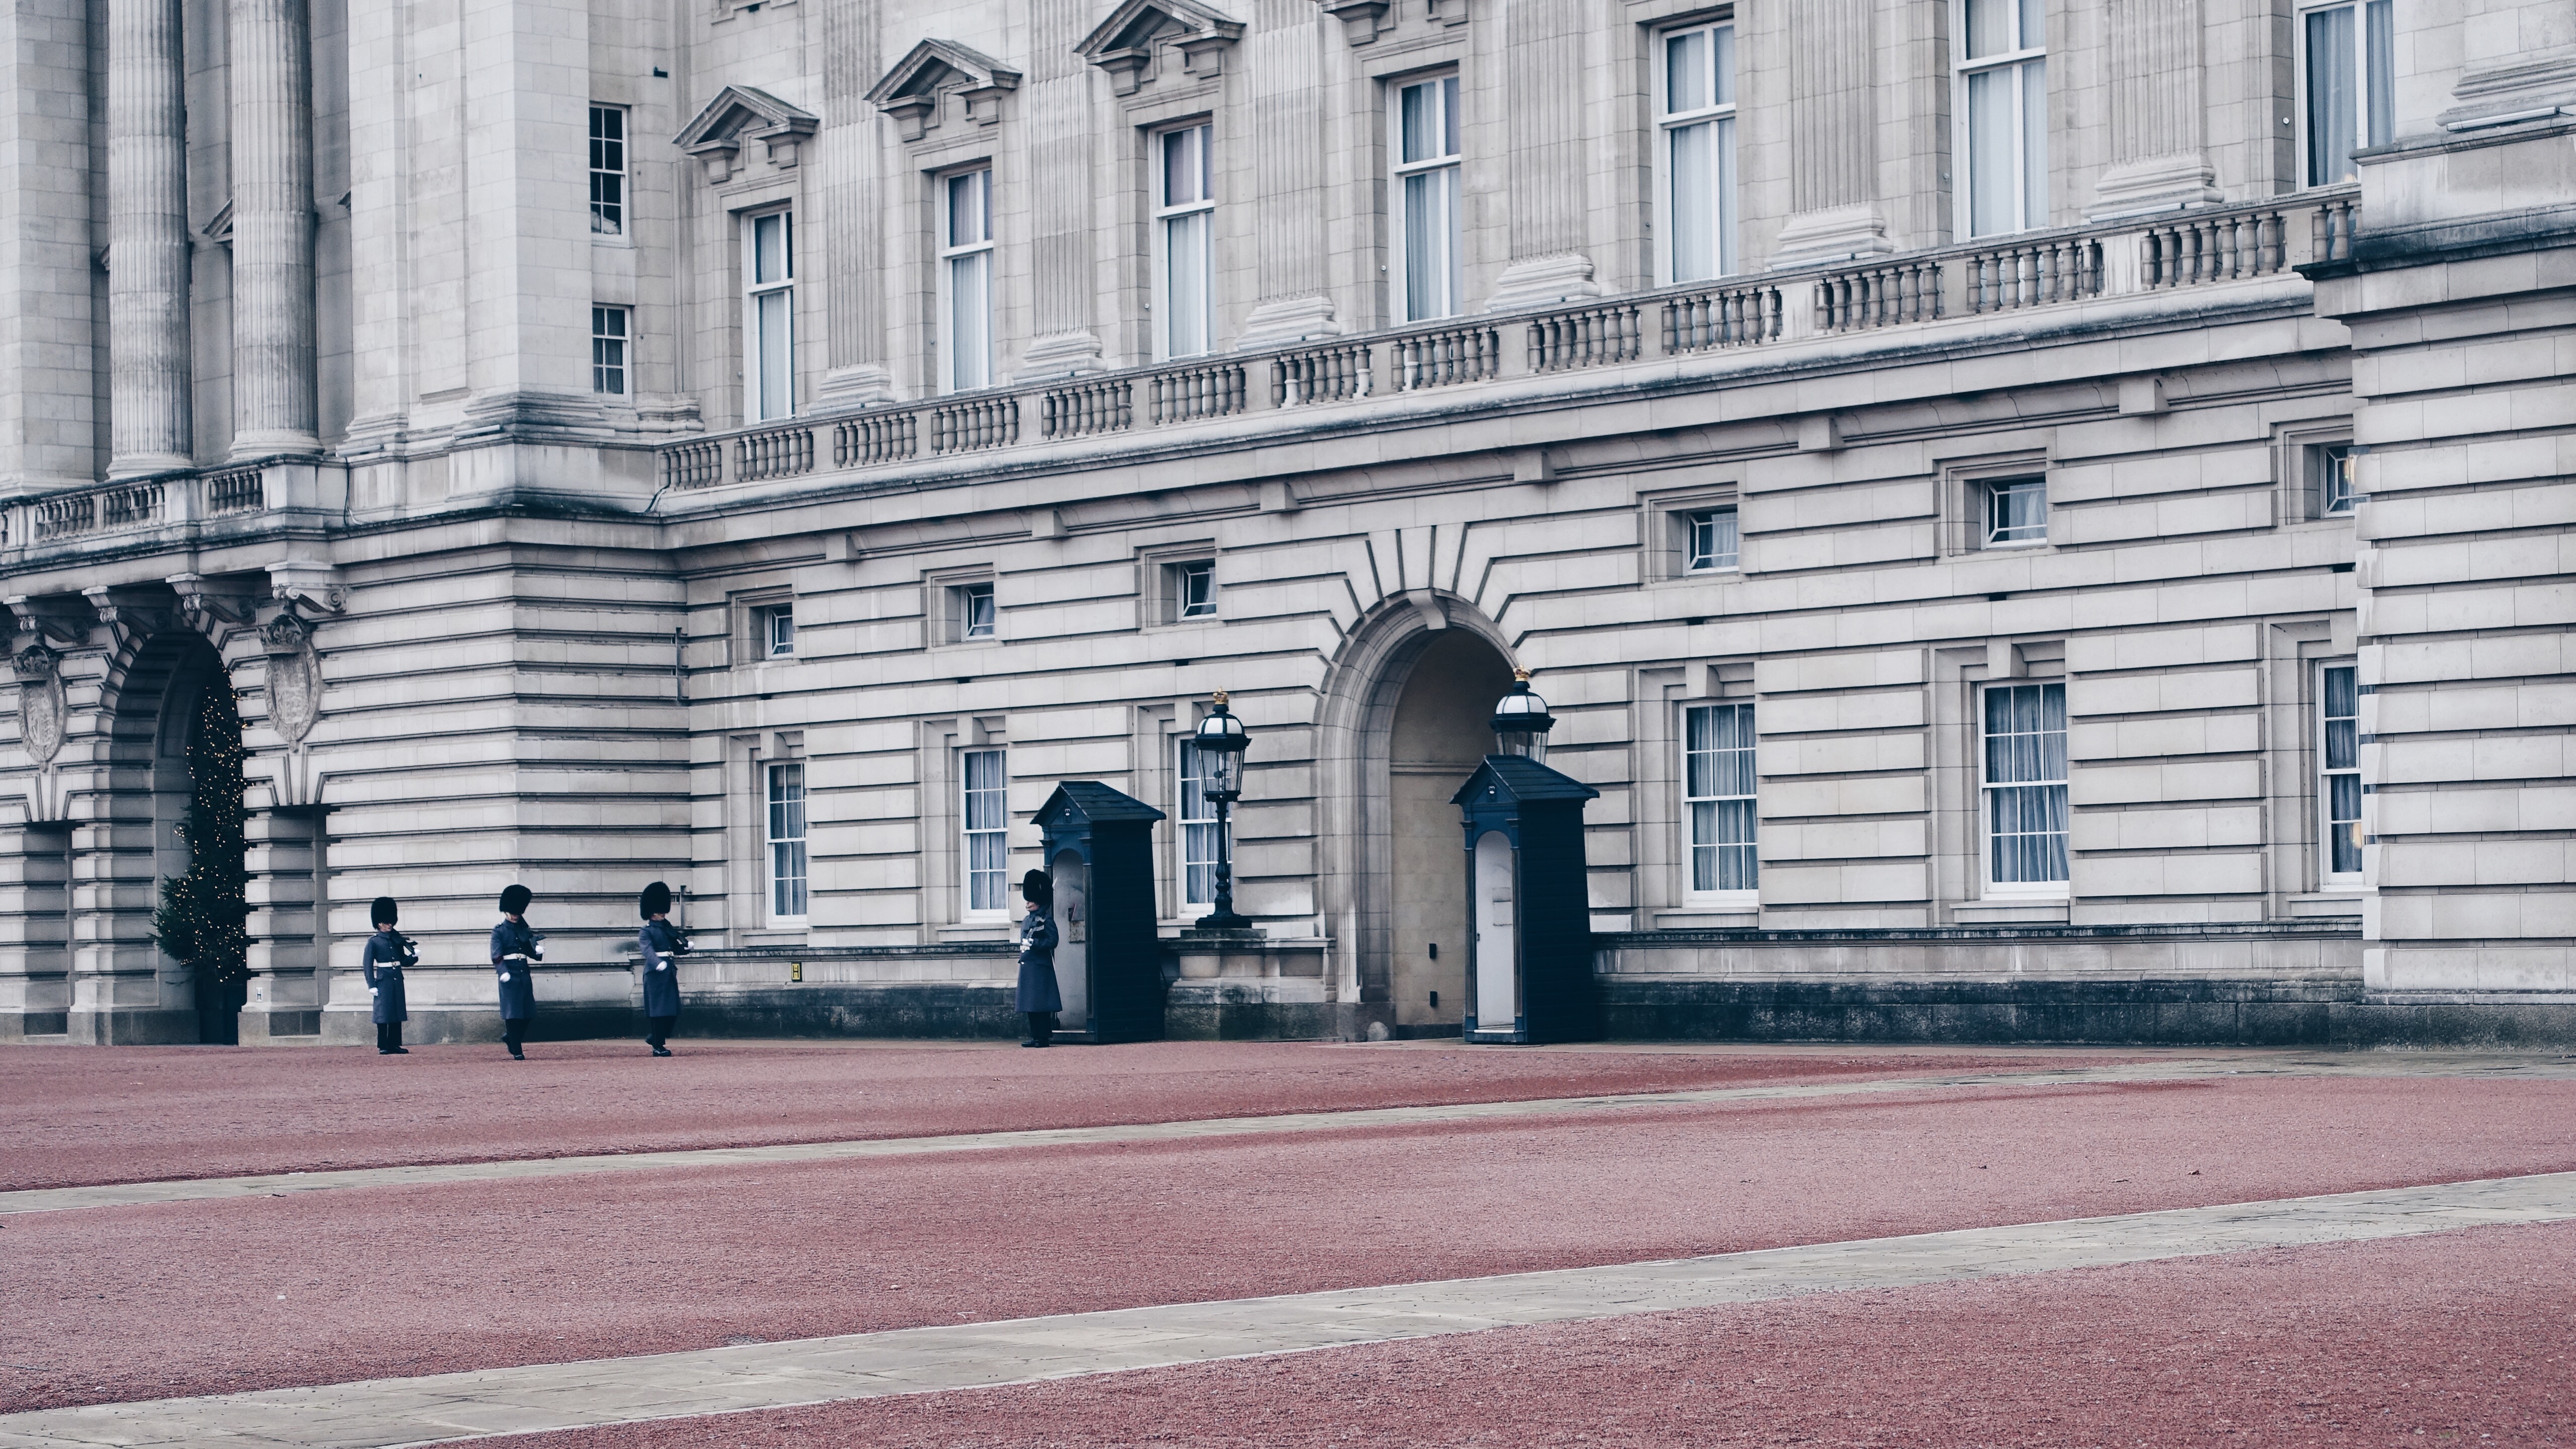
architecture, structure, road, street, city, downtown, facade, urban area